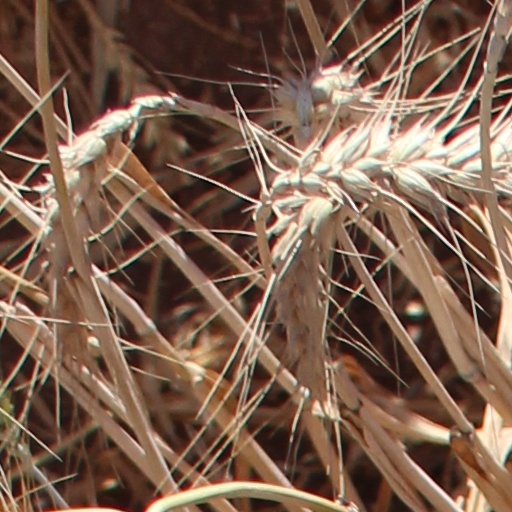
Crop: wheat